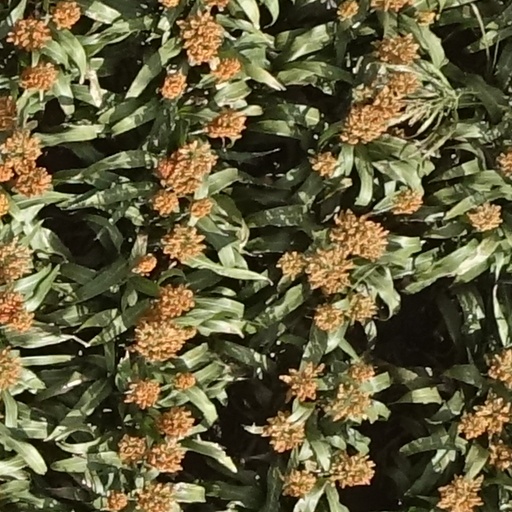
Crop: sorghum